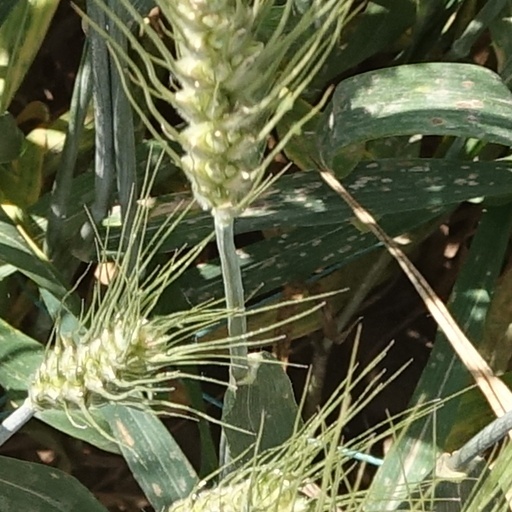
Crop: wheat